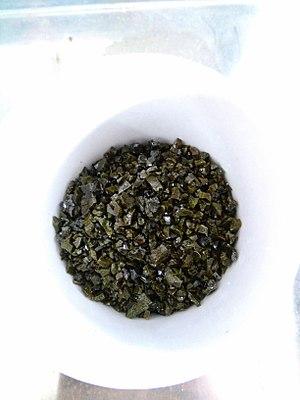
Le nickel est l'élément chimique de numéro atomique 28, de symbole Ni. Le corps simple nickel est un métal.